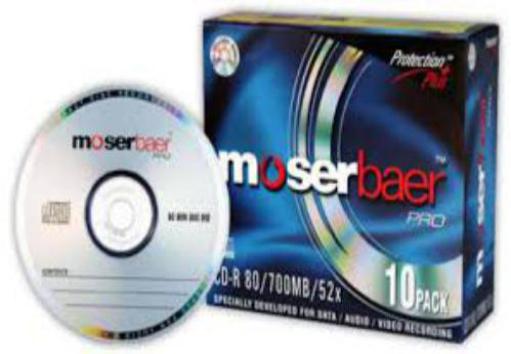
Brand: moser baer
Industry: Necessities